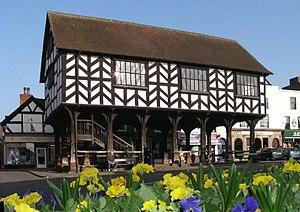
Ledbury est une ville du Herefordshire, en Angleterre, bordée, à l'est, par Hereford et, à l'ouest, par Malvern Hills. Elle comptait 9 900 habitant lors du recensement de 2009.